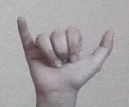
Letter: ya